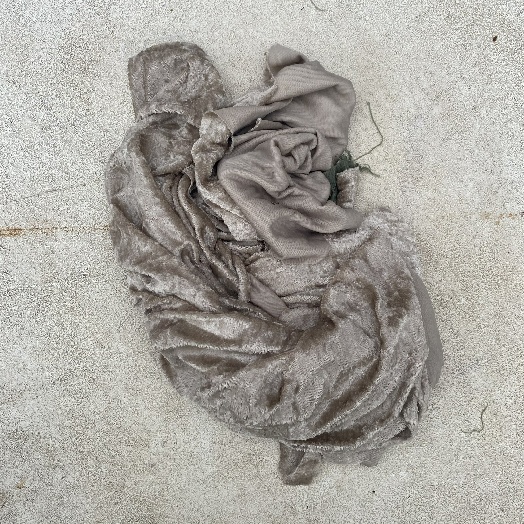
Label: Textile Trash